David and Jonathan

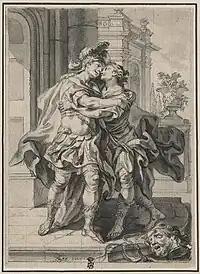
Jonathan greeting David after killing Goliath, 18th century illustration by Gottfried Bernhard Göz

Other interpreters point out that neither the books of Samuel nor Jewish tradition documents sanctioned romantic or erotic physical intimacy between the two characters, which the Bible elsewhere makes evident when between heterosexuals, most supremely in the Song of Solomon. It is also known that covenants were common, and that marriage was a public event and included customs not seen in this story.